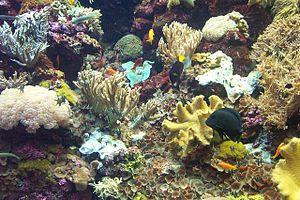
Cette page a pour objet de présenter un arbre phylogénétique des Cnidaria, c'est-à-dire un cladogramme mettant en lumière les relations de parenté existant entre leurs différents groupes, telles que les dernières analyses reconnues les proposent. Ce n'est qu'une possibilité, et les principaux débats qui subsistent au sein de la communauté scientifique sont brièvement présentés ci-dessous, avant la bibliographie.